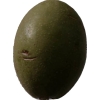
Label: nut